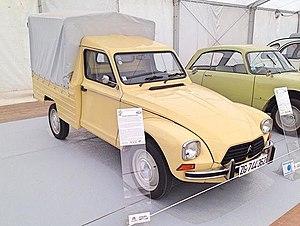
Cimos Geri à la Nationale 2CV 2017.
La Citroën Dyane est une voiture fabriquée par le constructeur français Citroën à 1,4 million d'exemplaires à partir d'août 1967 jusqu'en 1983.